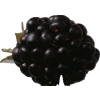
Label: blackberry